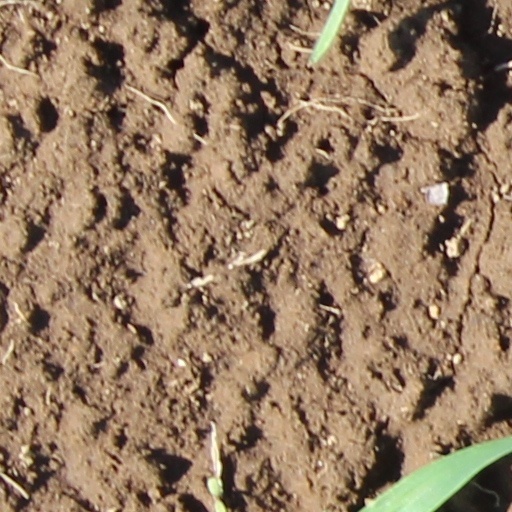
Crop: wheat